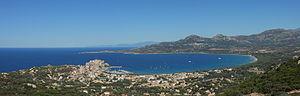
Calvi est une commune française située dans la circonscription départementale de la Haute-Corse et le territoire de la collectivité de Corse. Bâtie dans le golfe du même nom, elle se trouve au nord-ouest de l'île et constitue avec l'Île-Rousse l'une des deux agglomérations majeures de Balagne.
Le Tour de Corse 1979, disputé du 2 au 4 novembre 1979, est la soixante-treizième manche du championnat du monde des rallyes courue depuis 1973, et la dixième manche du championnat du monde des rallyes 1979.